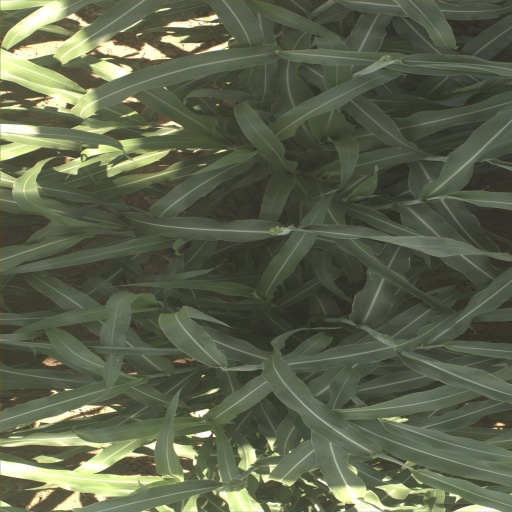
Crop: sorghum